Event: Nepal Earthquake
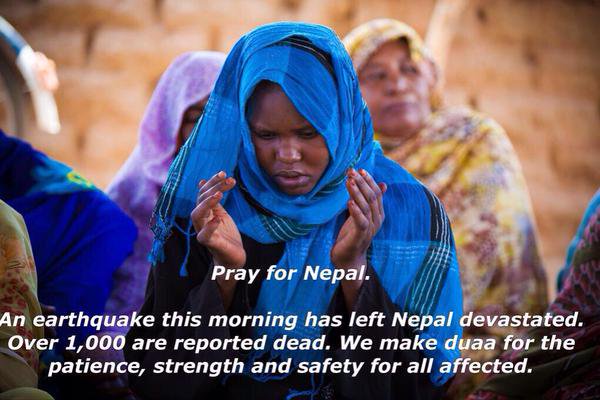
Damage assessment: no_damage